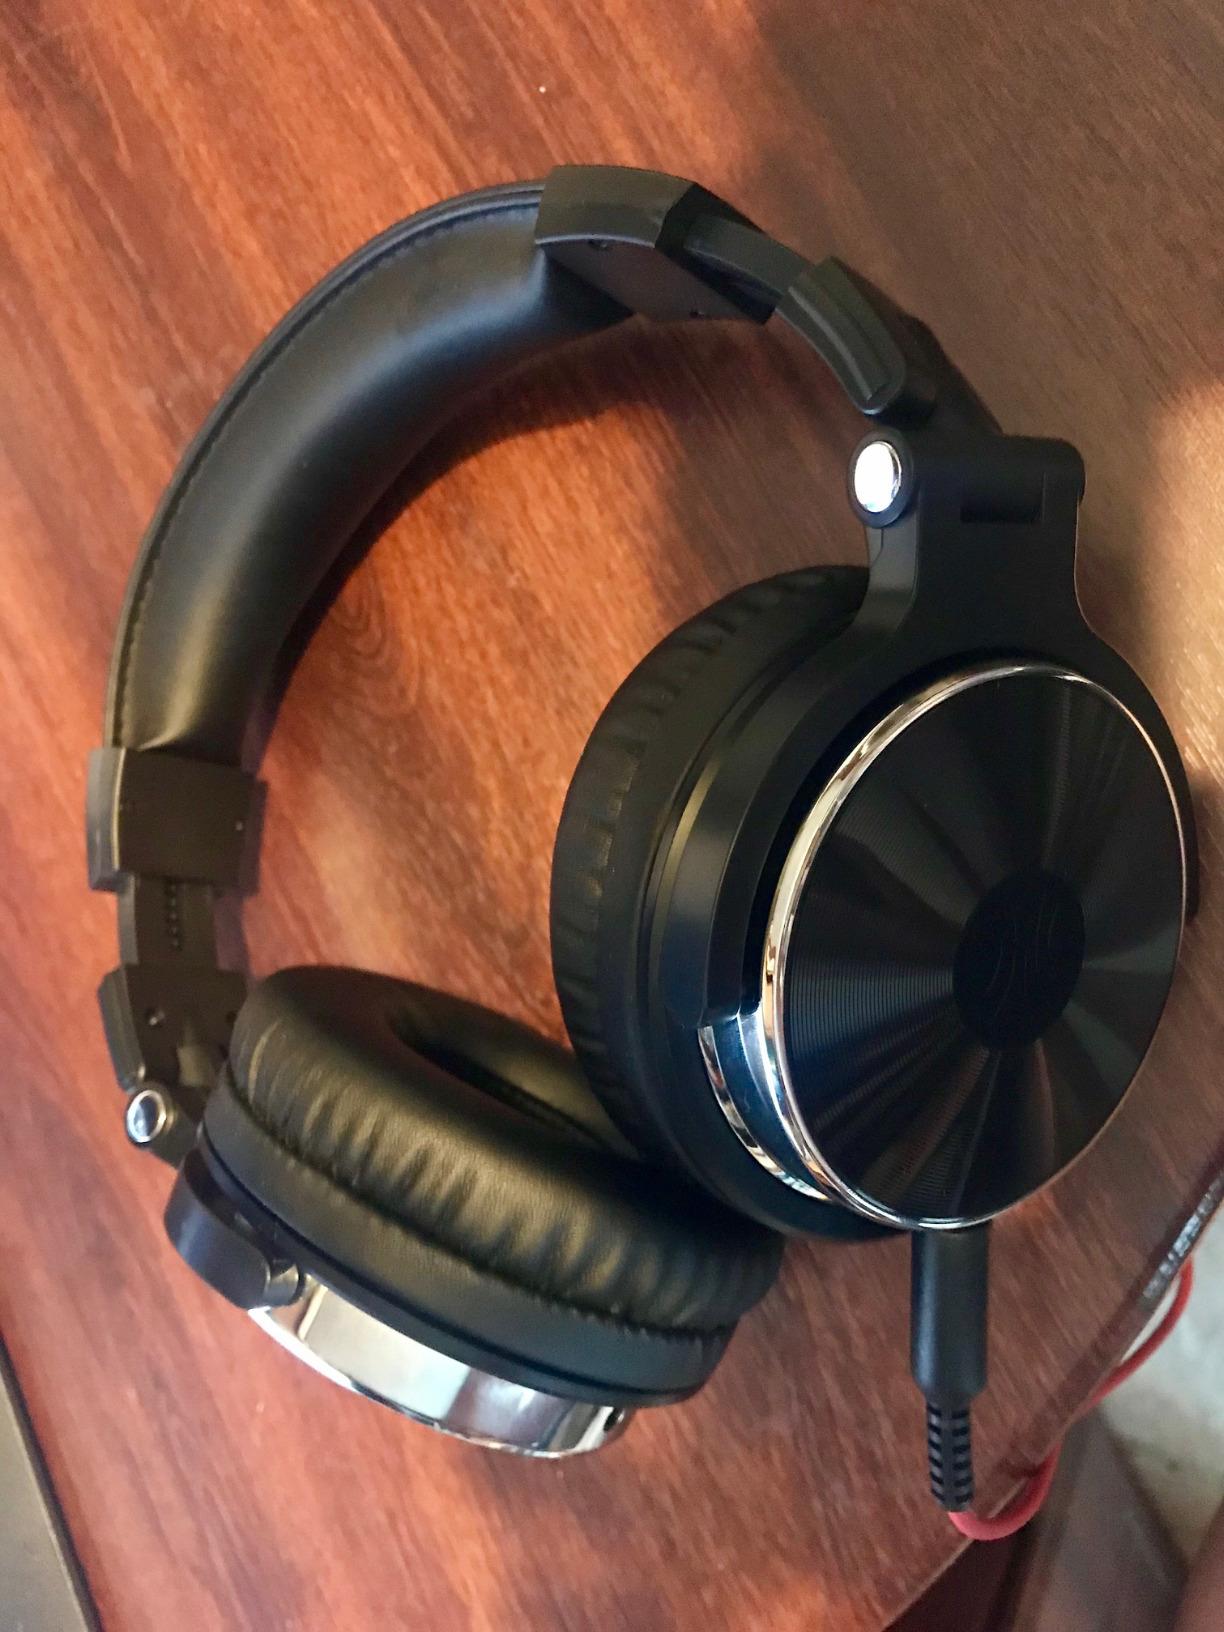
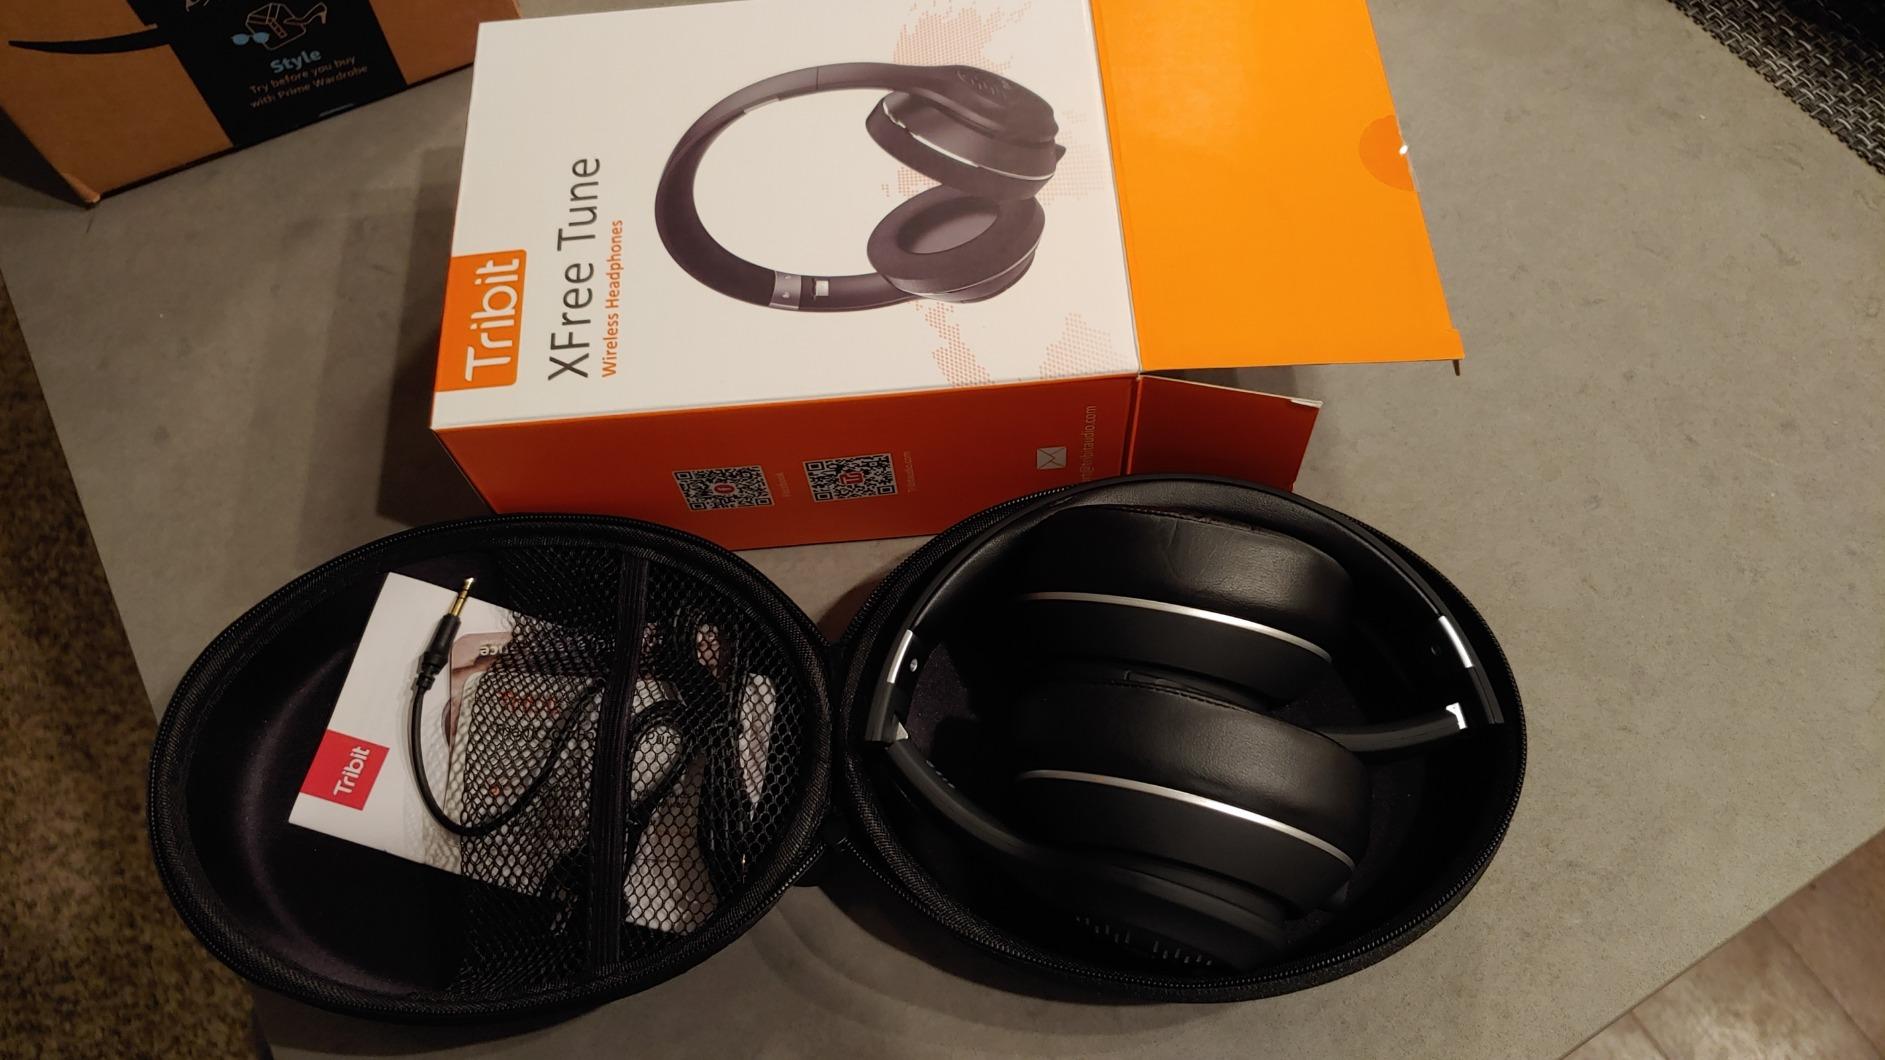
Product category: headphones
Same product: no